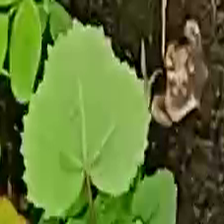
Weed species: Little_Mallow(Malva parviflora)